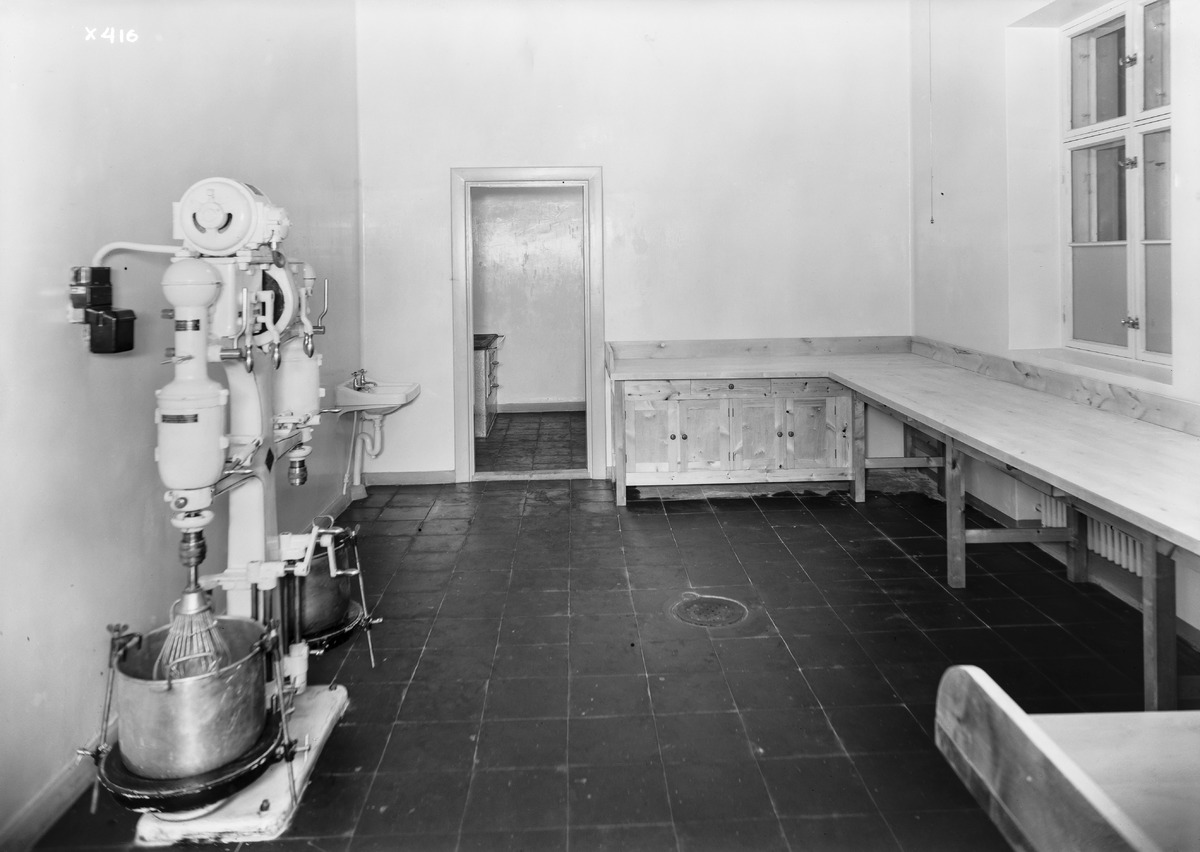
Osuusliike Arinan uusi leipomo
Consumer cooperative Arina's new bakery
sisällön kuvaus: Osuusliike Arinan uusi leipomo 19.1.1935. Ruokaleipä- ja kondiittoriosasto. content description: Consumer cooperative Arina's new bakery on January 19, 1935. Bread and pastry department.
Vuosi: 1935
Paikka: , Suomi, Suomi
Aiheet: osuustoimintaliike; Osuusliike Arina; sisäkuva; leipomot; osuusliikkeet; tuotantolaitokset; consumer cooperatives; bakeries; production facilities